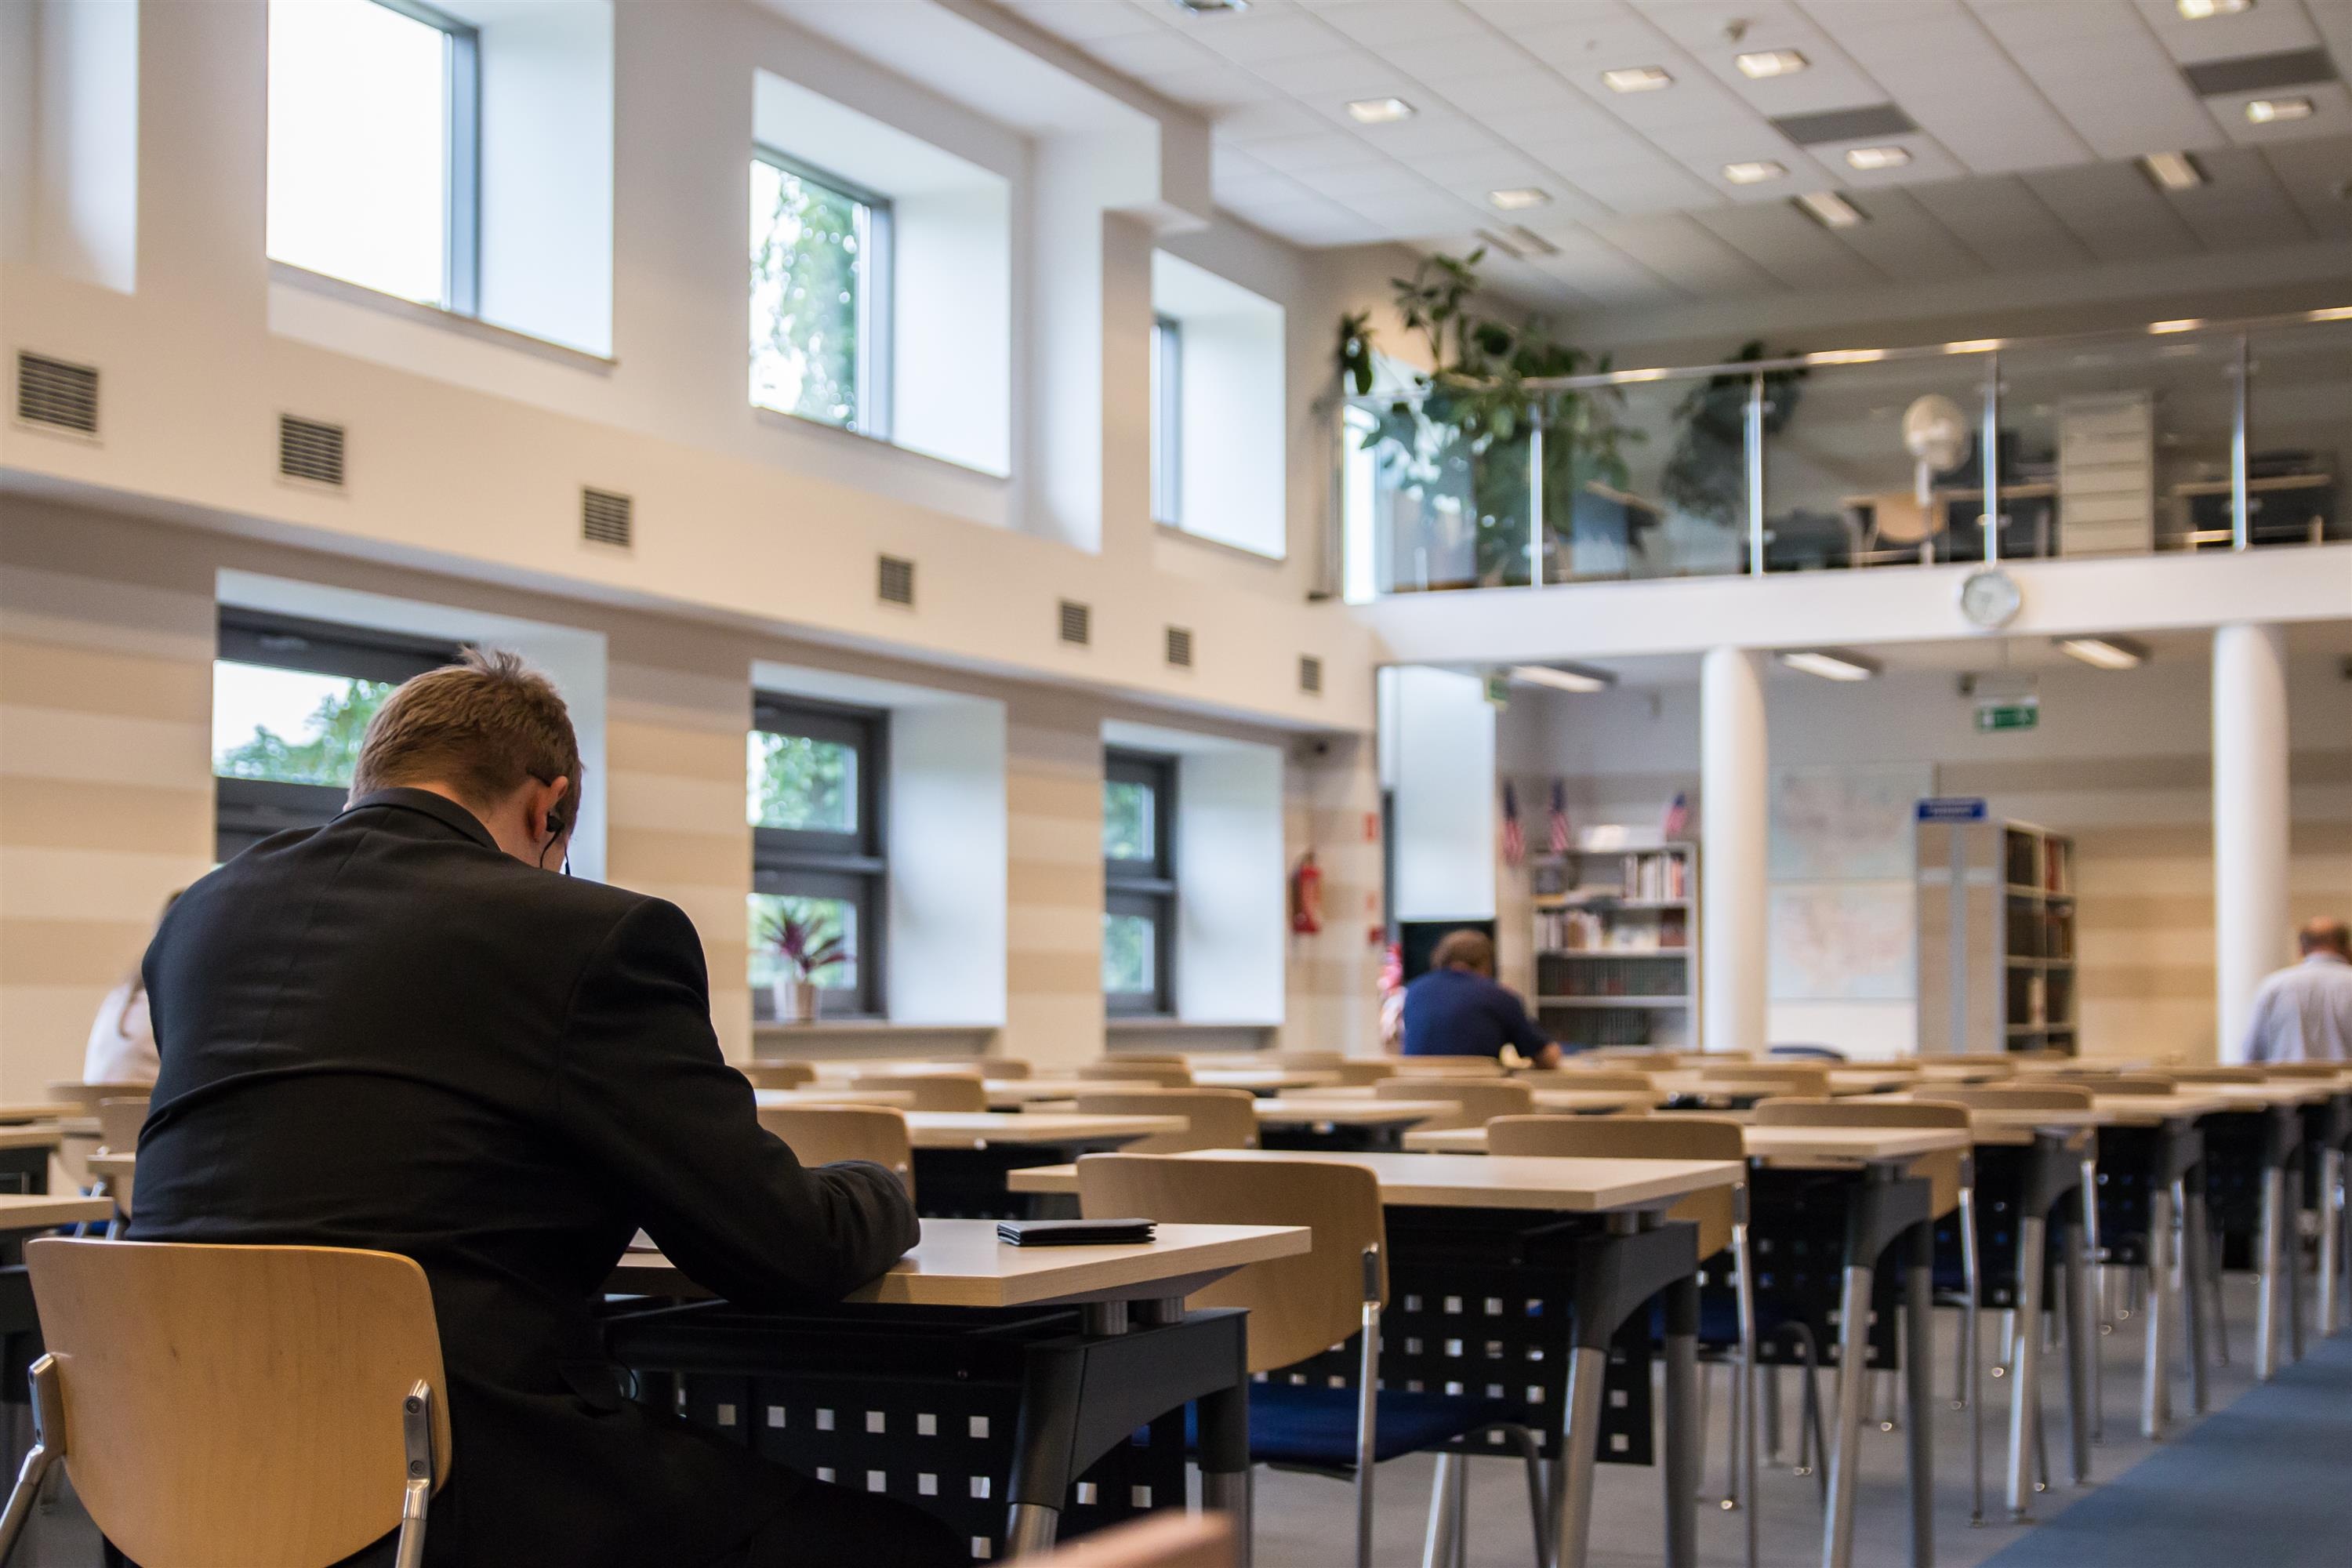
book, read, reading, office, room, education, classroom, interior design, library, rent, knowledge, kielce, books in the library, this book is